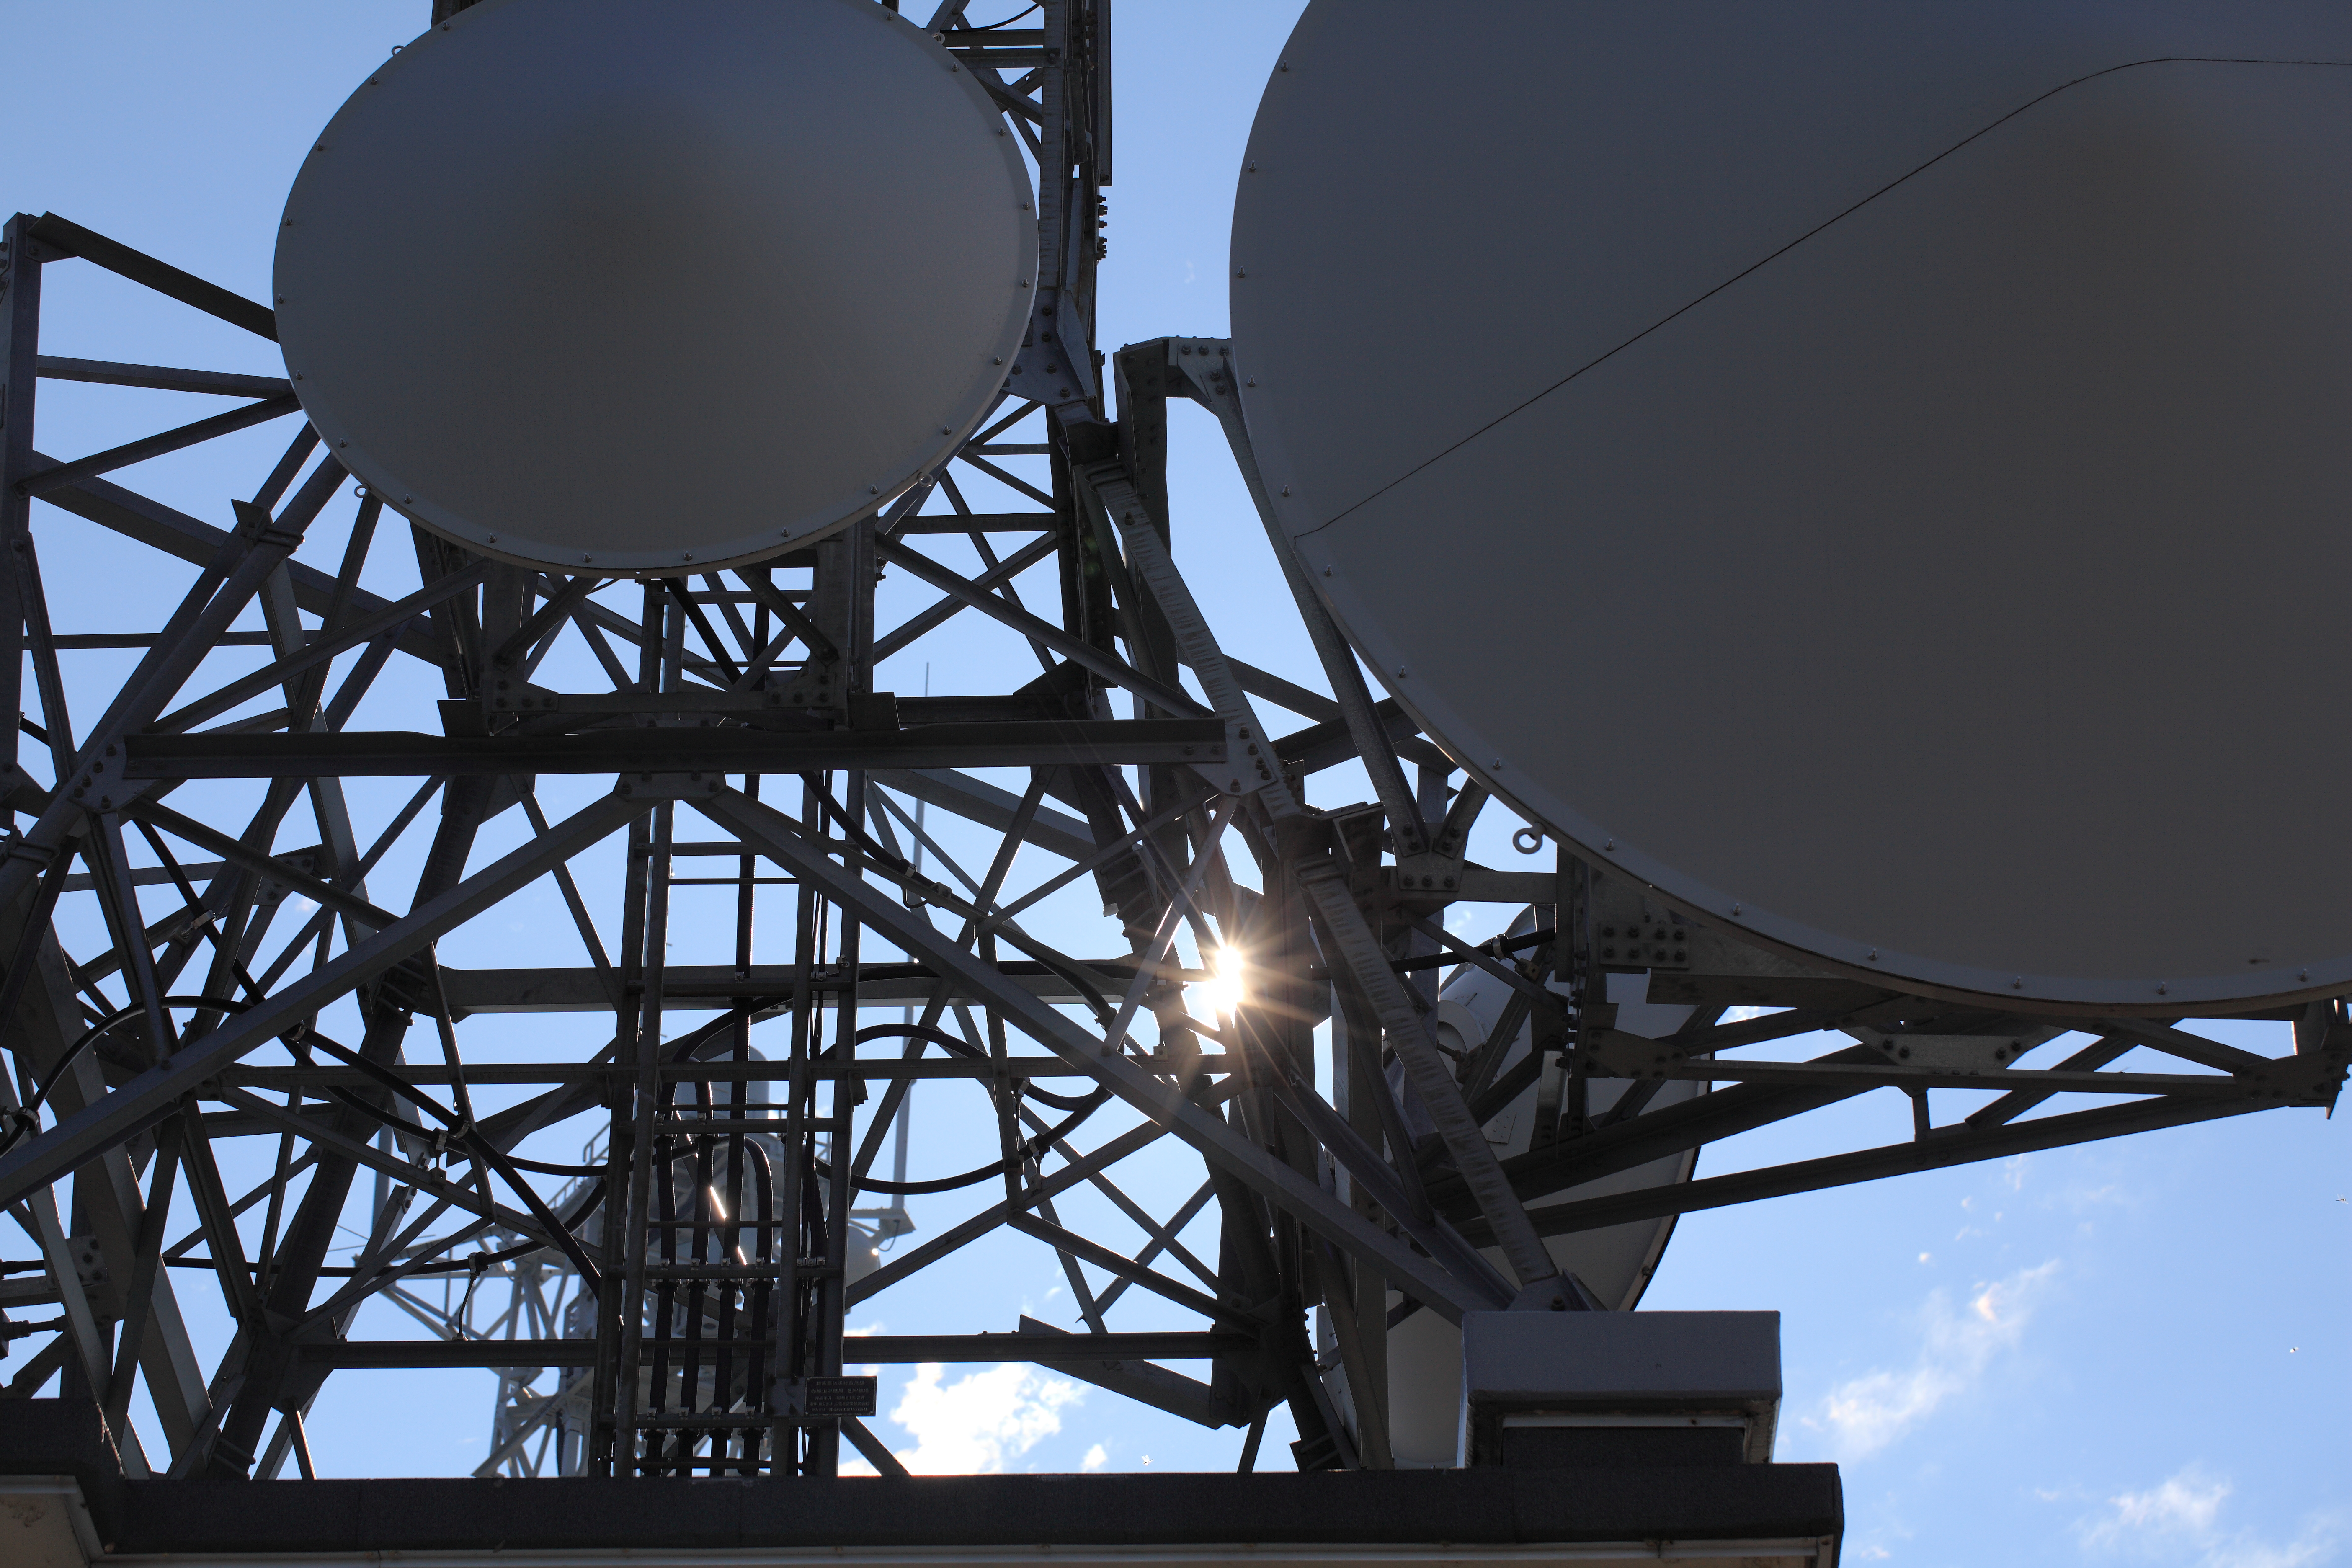
antenna, high, blue, lighting, cool image, mountains, 5d, hires, markii, hi, res, resolution, gunma, maebashi, akagiyama, jizohdake